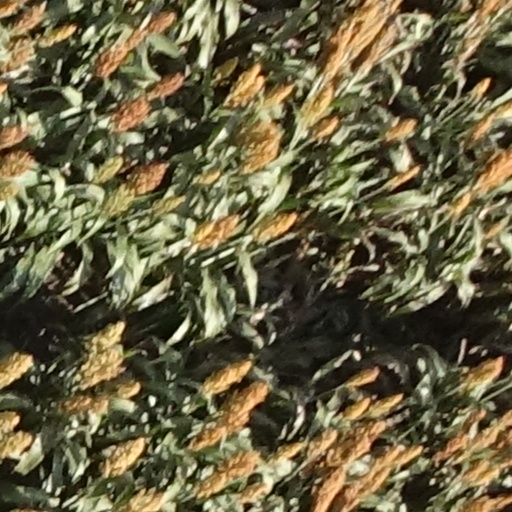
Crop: sorghum